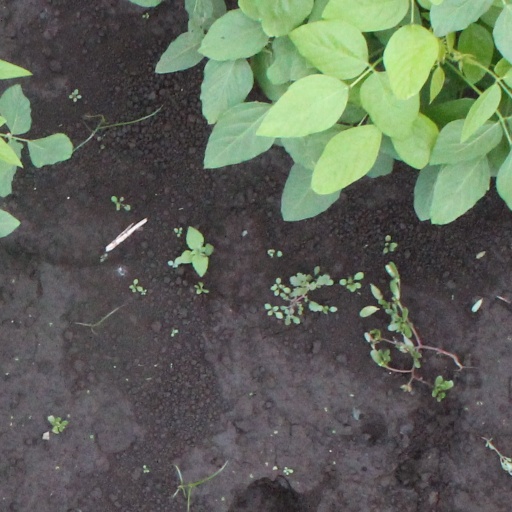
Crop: soybean